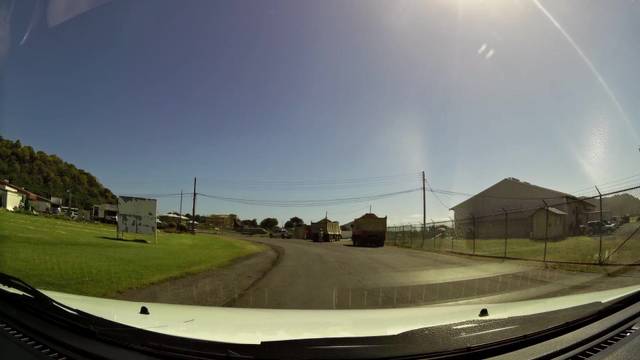
Region: Saint Lucia
Coordinates: 13.738, -60.947